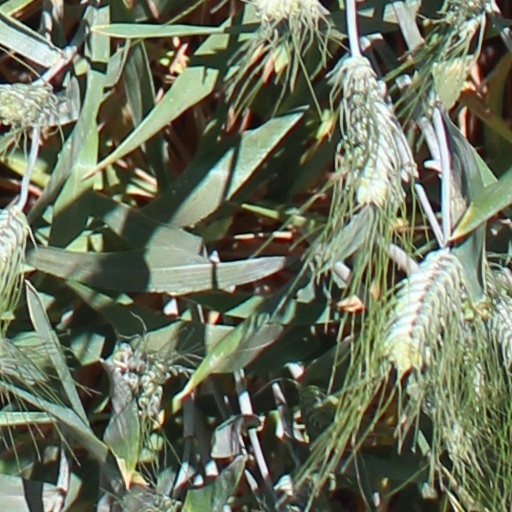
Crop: wheat